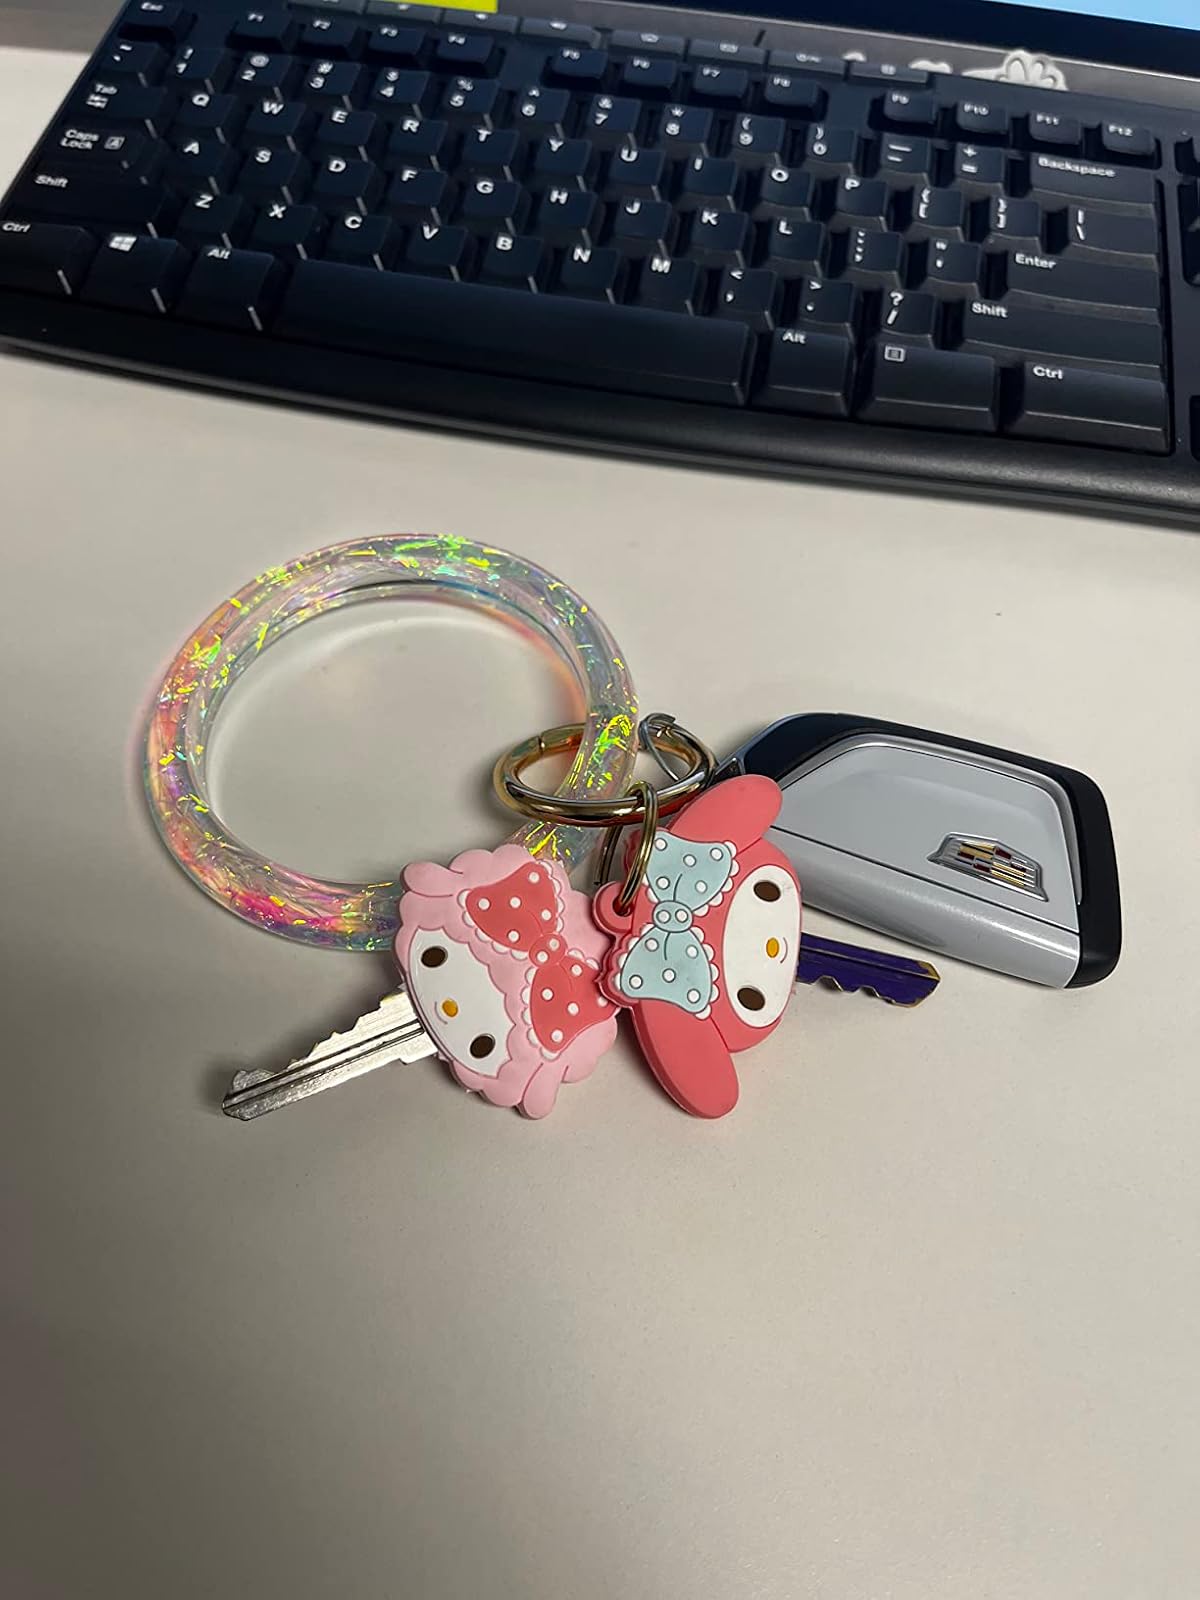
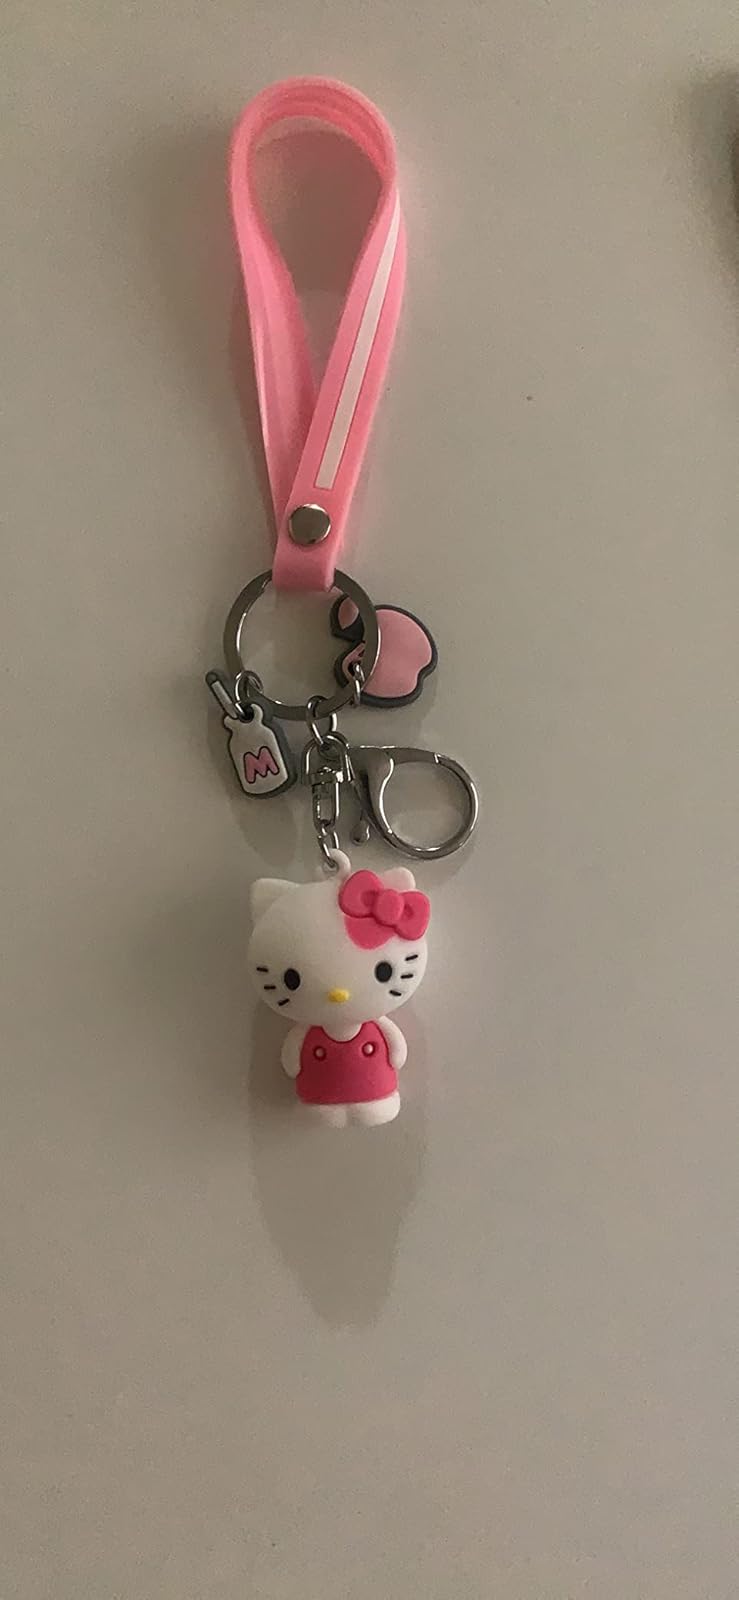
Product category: accessories_keychain
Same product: no